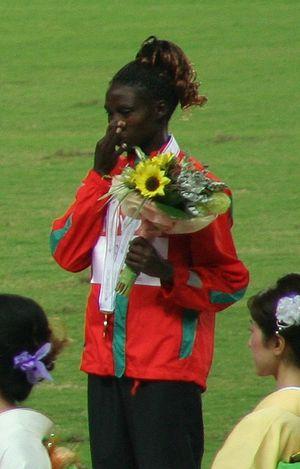
Eunice Jepkorir, née le 17 février 1982, est une athlète kényane, spécialiste du 3000m steeple et du cross-country.